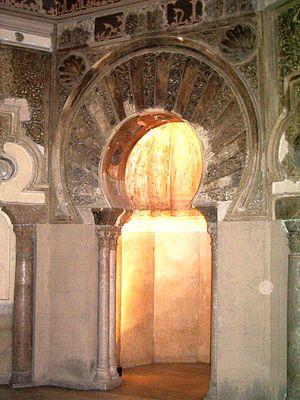
Le palais de l'Aljaferia est un palais fortifié construit durant la seconde moitié du XIᵉ siècle, à l'époque d'Al-Muqtadir, à Saragosse, en tant que résidence des rois Banu Hud. Il reflète la splendeur de la taïfa de Saragosse au moment de son apogée politique et culturel.